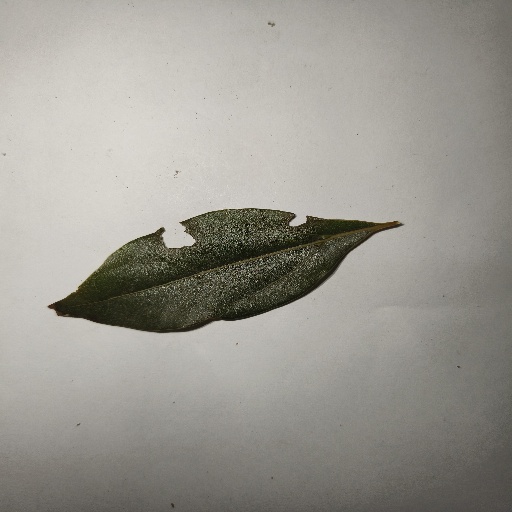
Species: Camphor
Leaf condition: Shot Hole